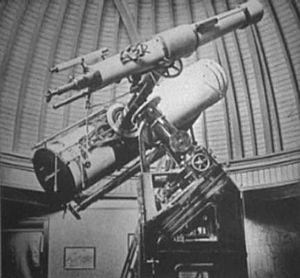
L'observatoire Isaac-Roberts est un observatoire, situé dans la résidence privée de l'astronome Britannique Isaac Roberts, à Crowborough, Sussex, actif à partir de 1890, lorsque Isaac Roberts l'a installé, jusqu'à sa mort en 1904. L'observatoire s'affiche dans la liste des codes d'observatoires du Minor Planet Center avec le code 001.